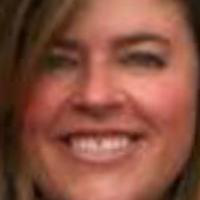
Age group: age 31-40